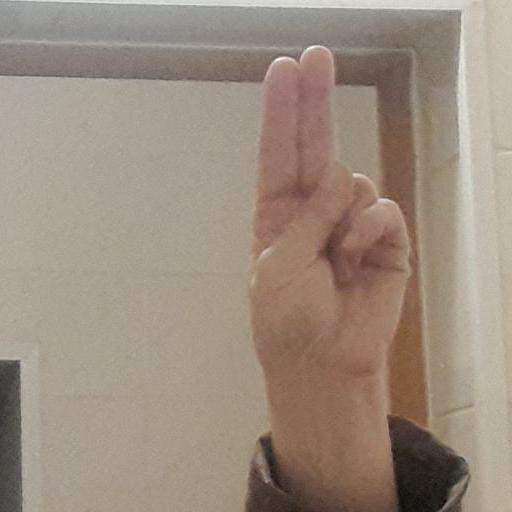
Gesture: two_up